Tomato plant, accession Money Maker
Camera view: vertical (180 deg); turntable rotation: 30 degrees
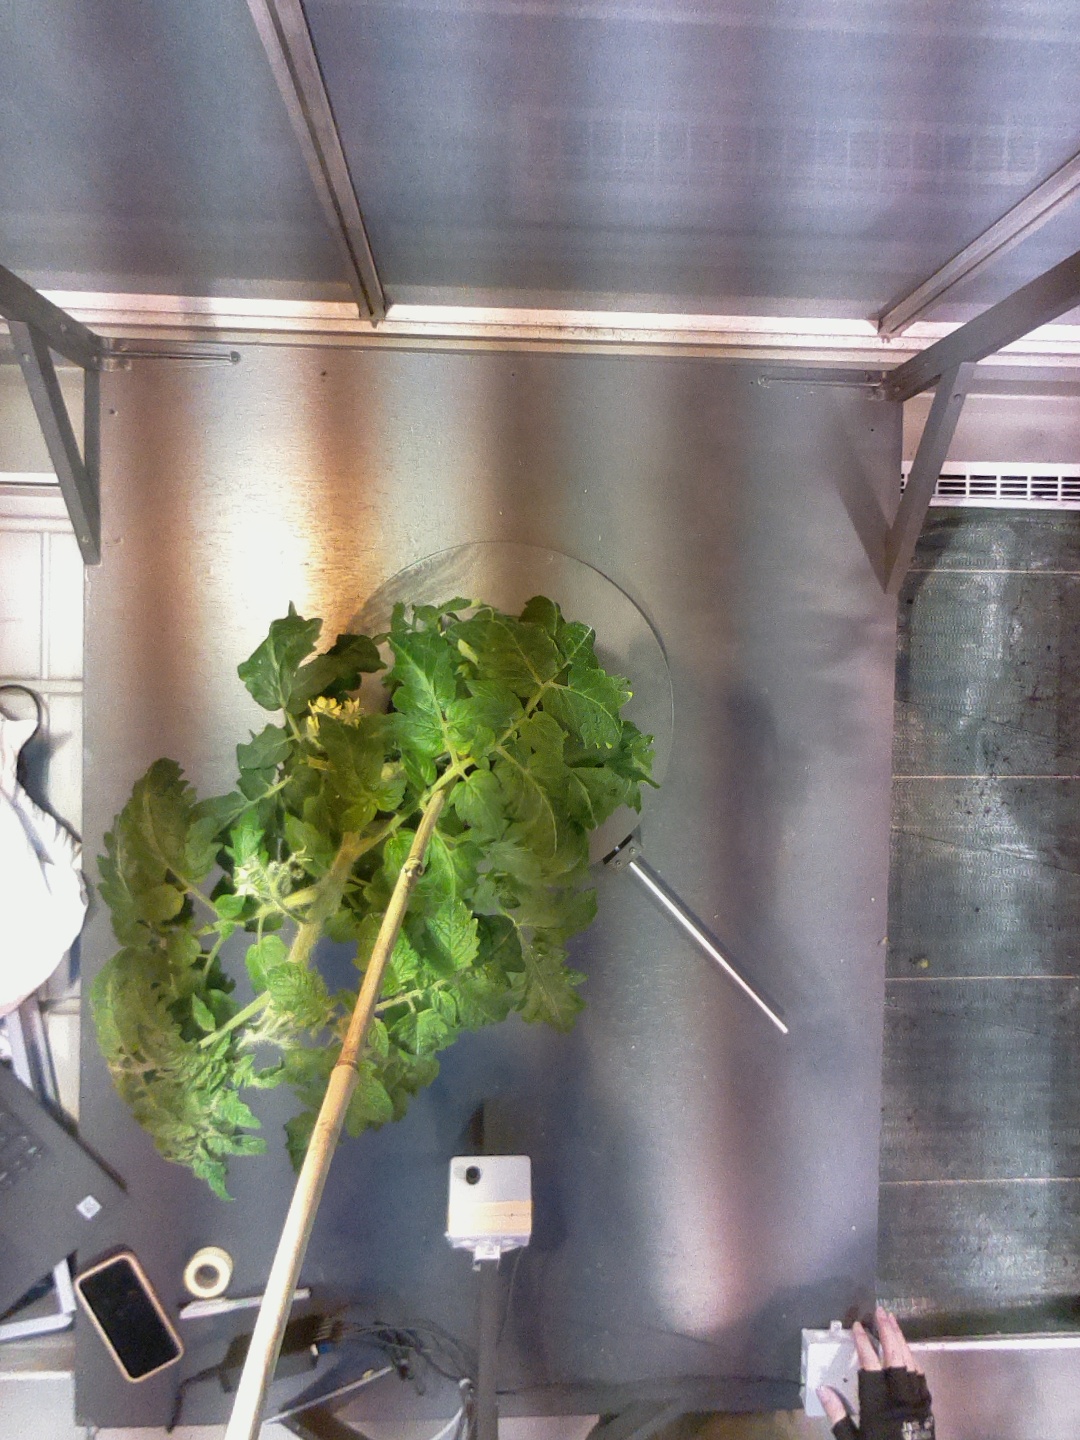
BBCH growth stage 65: Full flowering, 50%-60% of flowers open, first petals falling